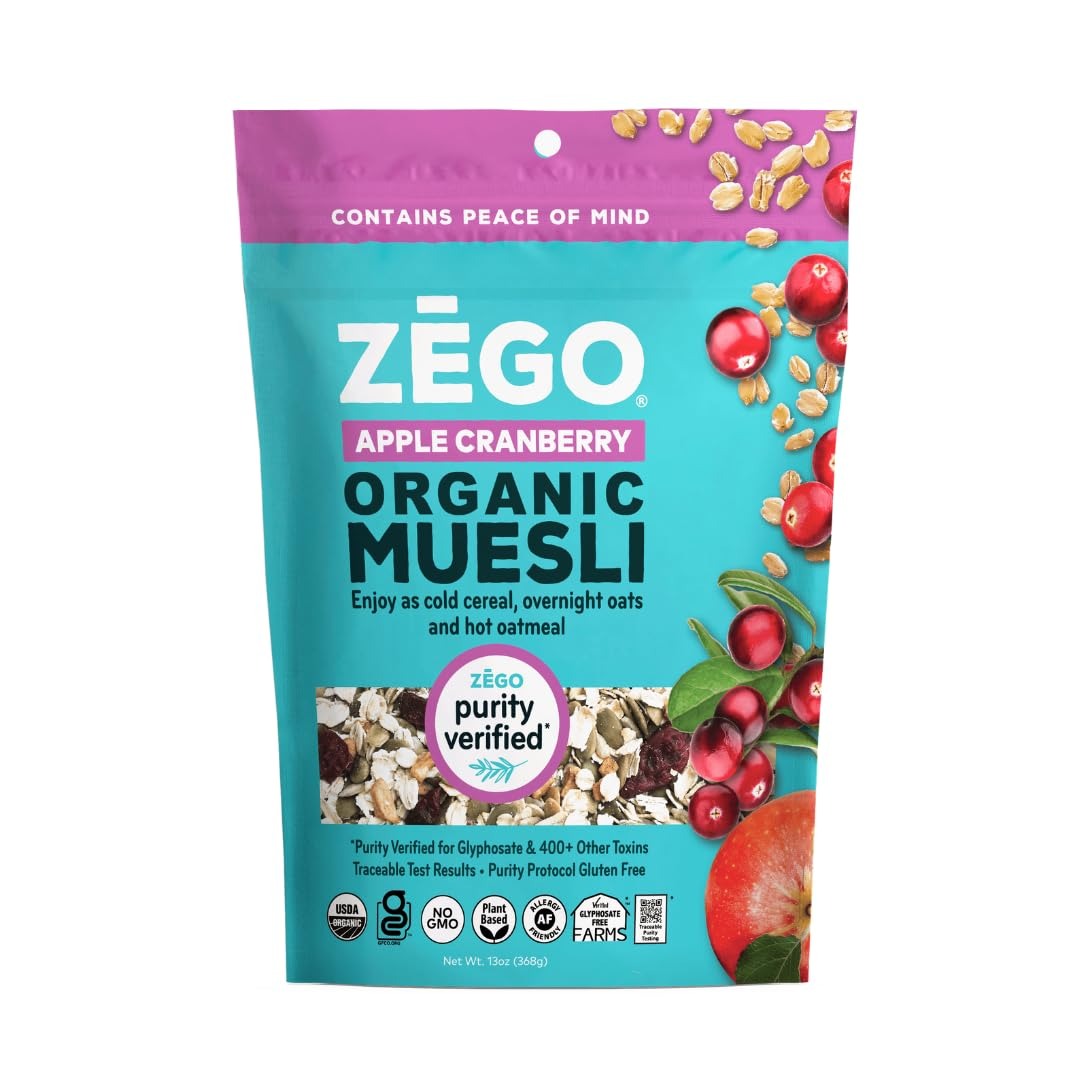
Item Name: ZEGO Foods Organic Superfood Oatmeal & Muesli, Certified Gluten Free (Apple Cranberry) 13oz
Bullet Point 1: CERTIFIED - Organic, Gluten Free, B Corp, Women-Owned
Bullet Point 2: TRACEABLE PURITY TESTING - for gluten, allergens, glyphosate, heavy metals & 500+ more toxins
Bullet Point 3: ENJOY - as overnight oats, cooked oatmeal, or cold cereal (muesli style) with milk or milk substitute
Bullet Point 4: NUT FREE -Facility is free of the top 14 allergens and gluten
Bullet Point 5: FAST & NUTRITIOUS BREAKFAST - a 5-star replacement for cereal with 8g protein and 5g fiber
Value: 13.0
Unit: Ounce

Price: 10.16